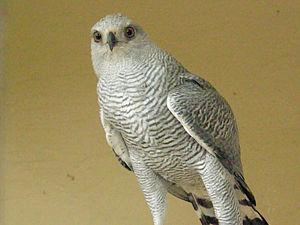
La Buse cendrée est une petite espèce de rapaces de la famille des Accipitridae vivant en bordures des forêts et dans les zones déboisées.